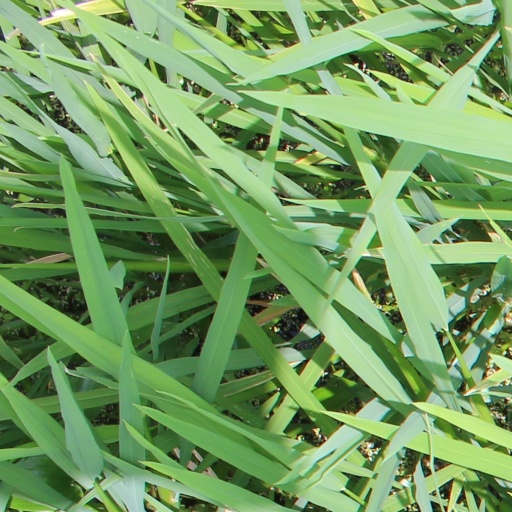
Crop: rice